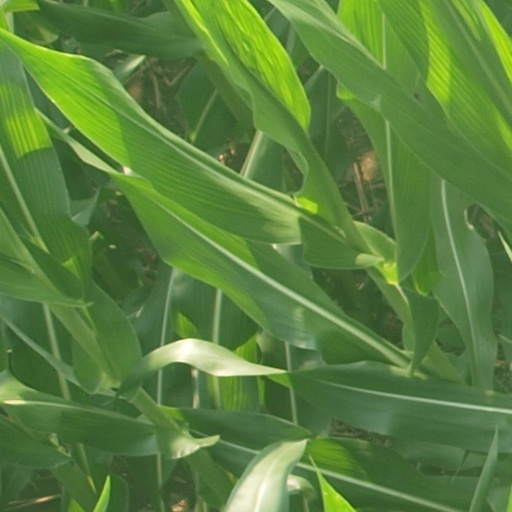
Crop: maize; corn